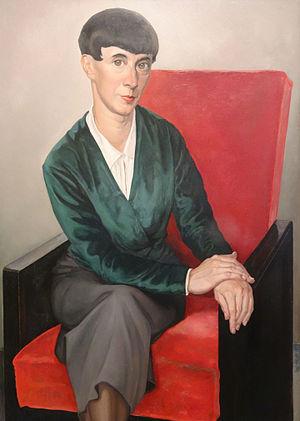
Joris Johannes Christiaan Lebeau dit Chris Lebeau, né le 26 mai 1878 à Amsterdam et mort le 30 avril 1945 au camp de concentration de Dachau, est un artiste, professeur d'art, théosophe et anarchiste néerlandais.